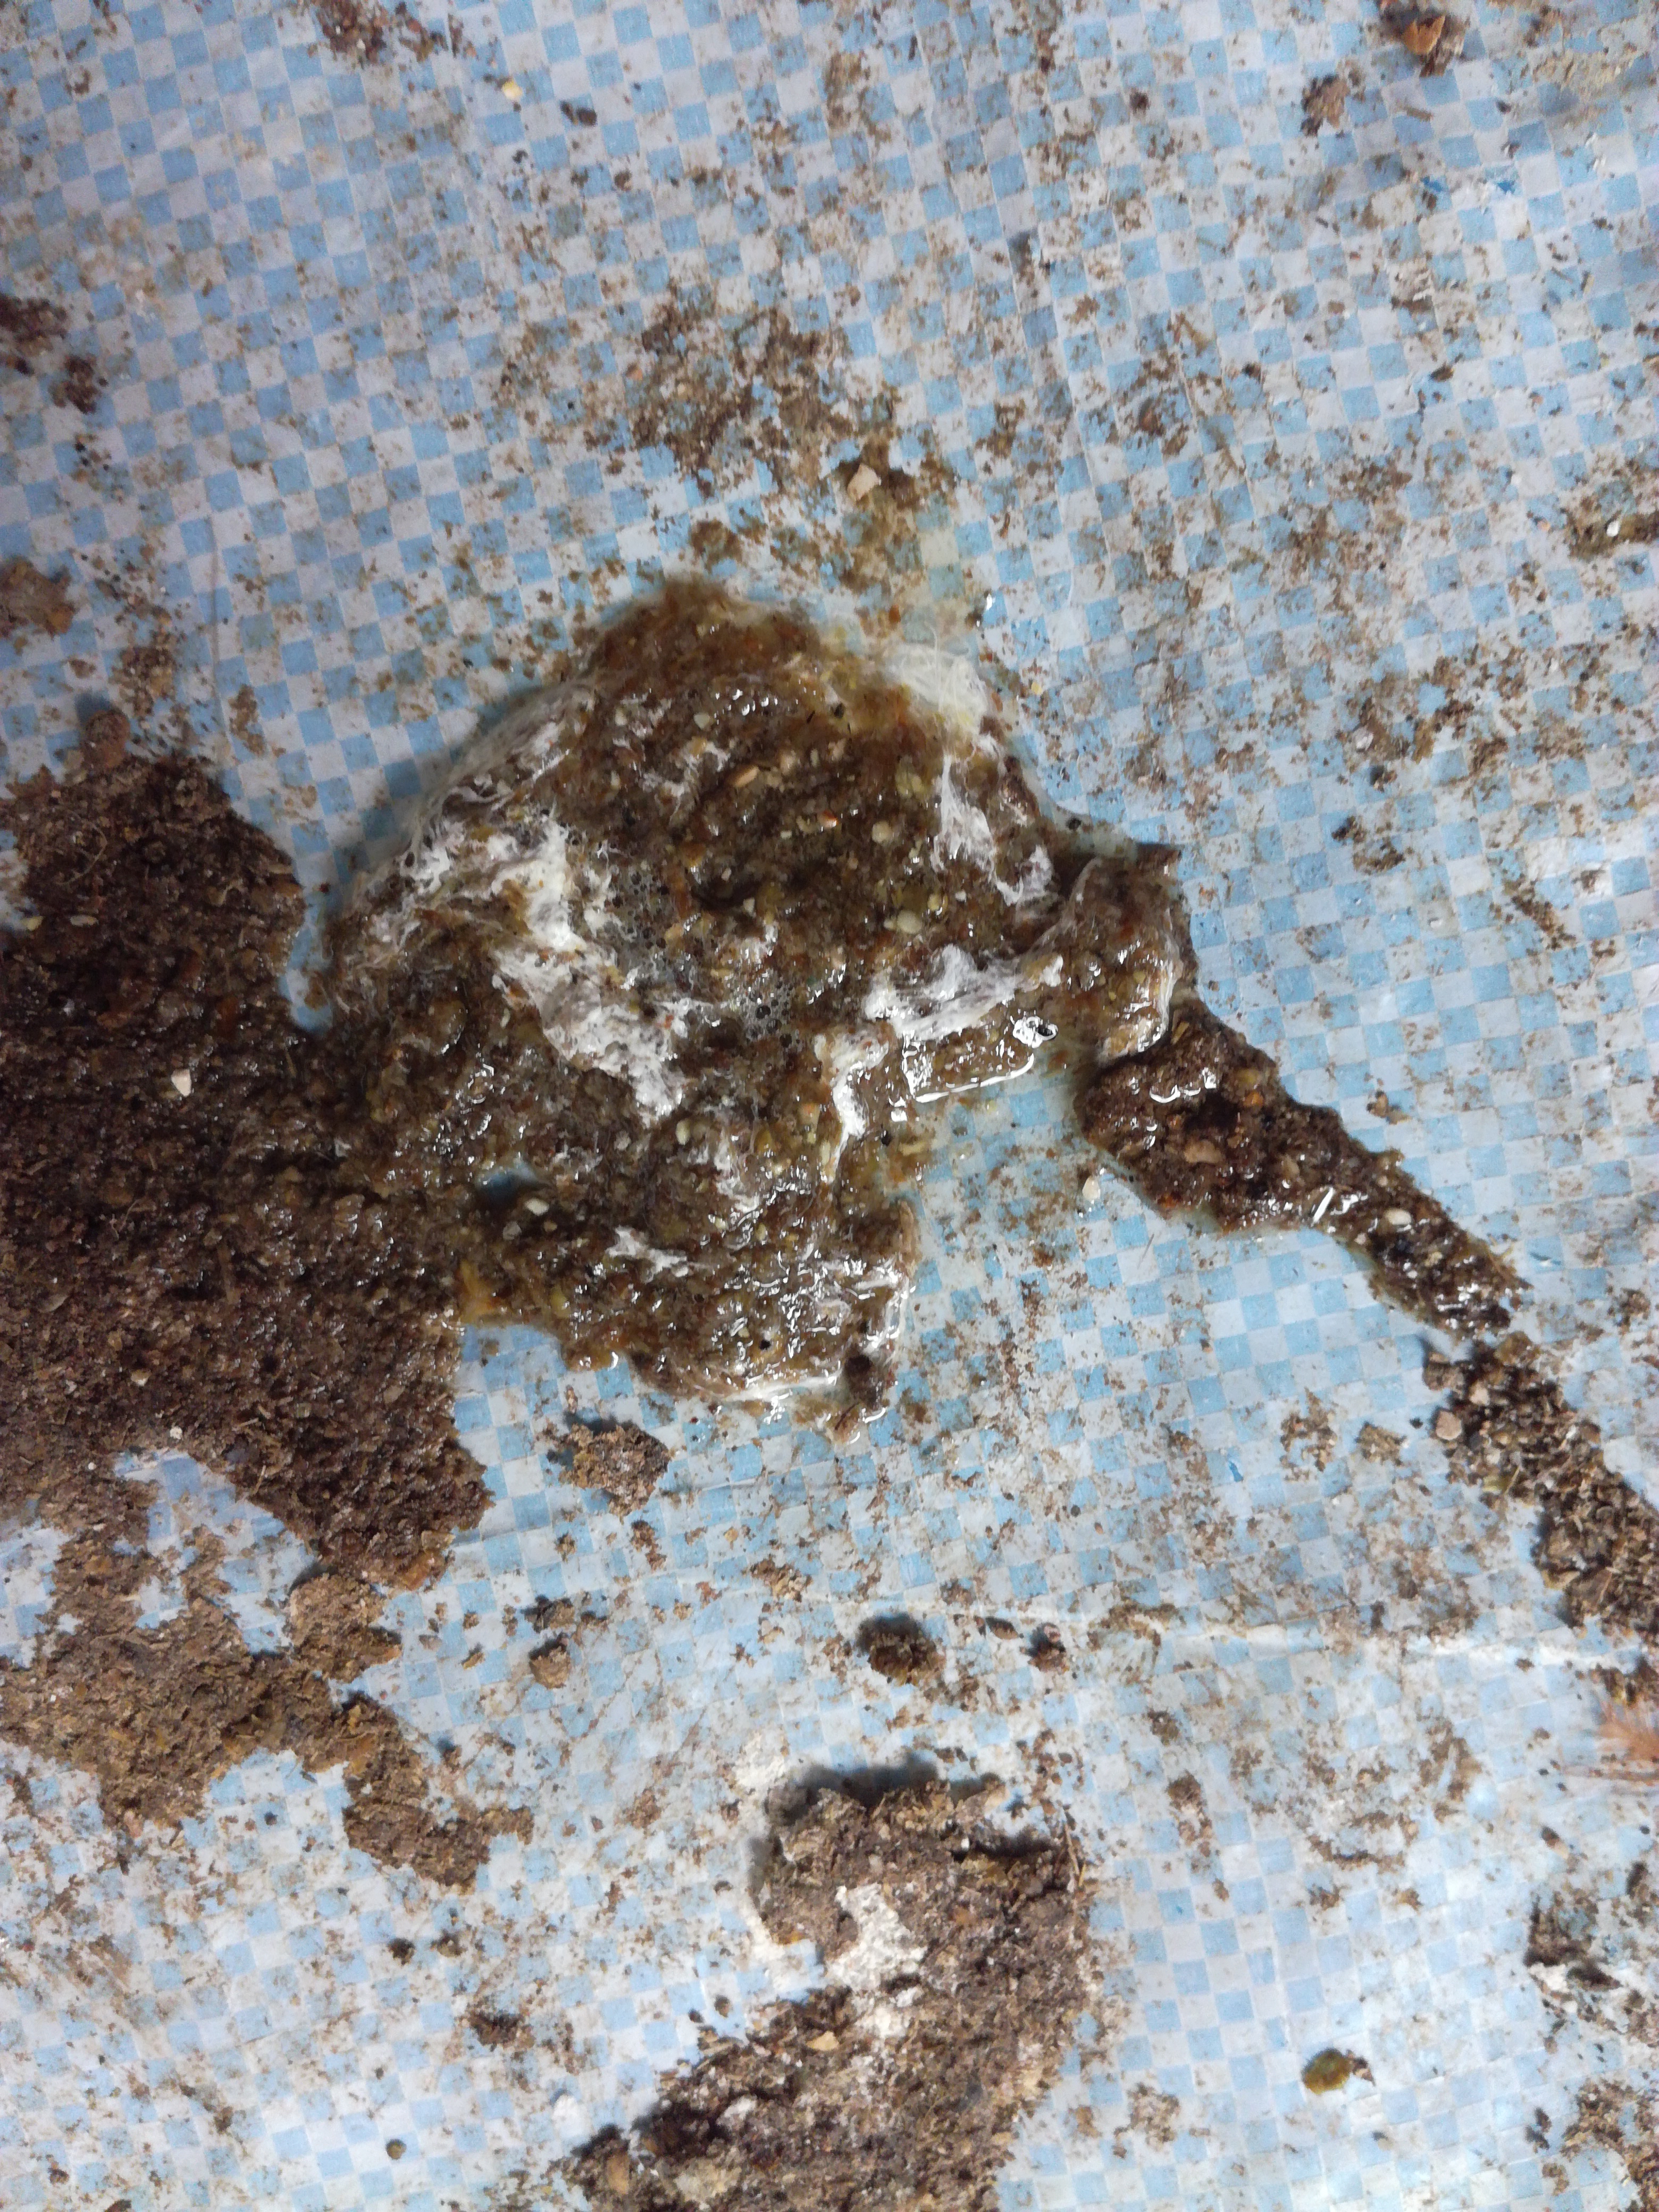
PCR-confirmed diagnosis: Salmonella